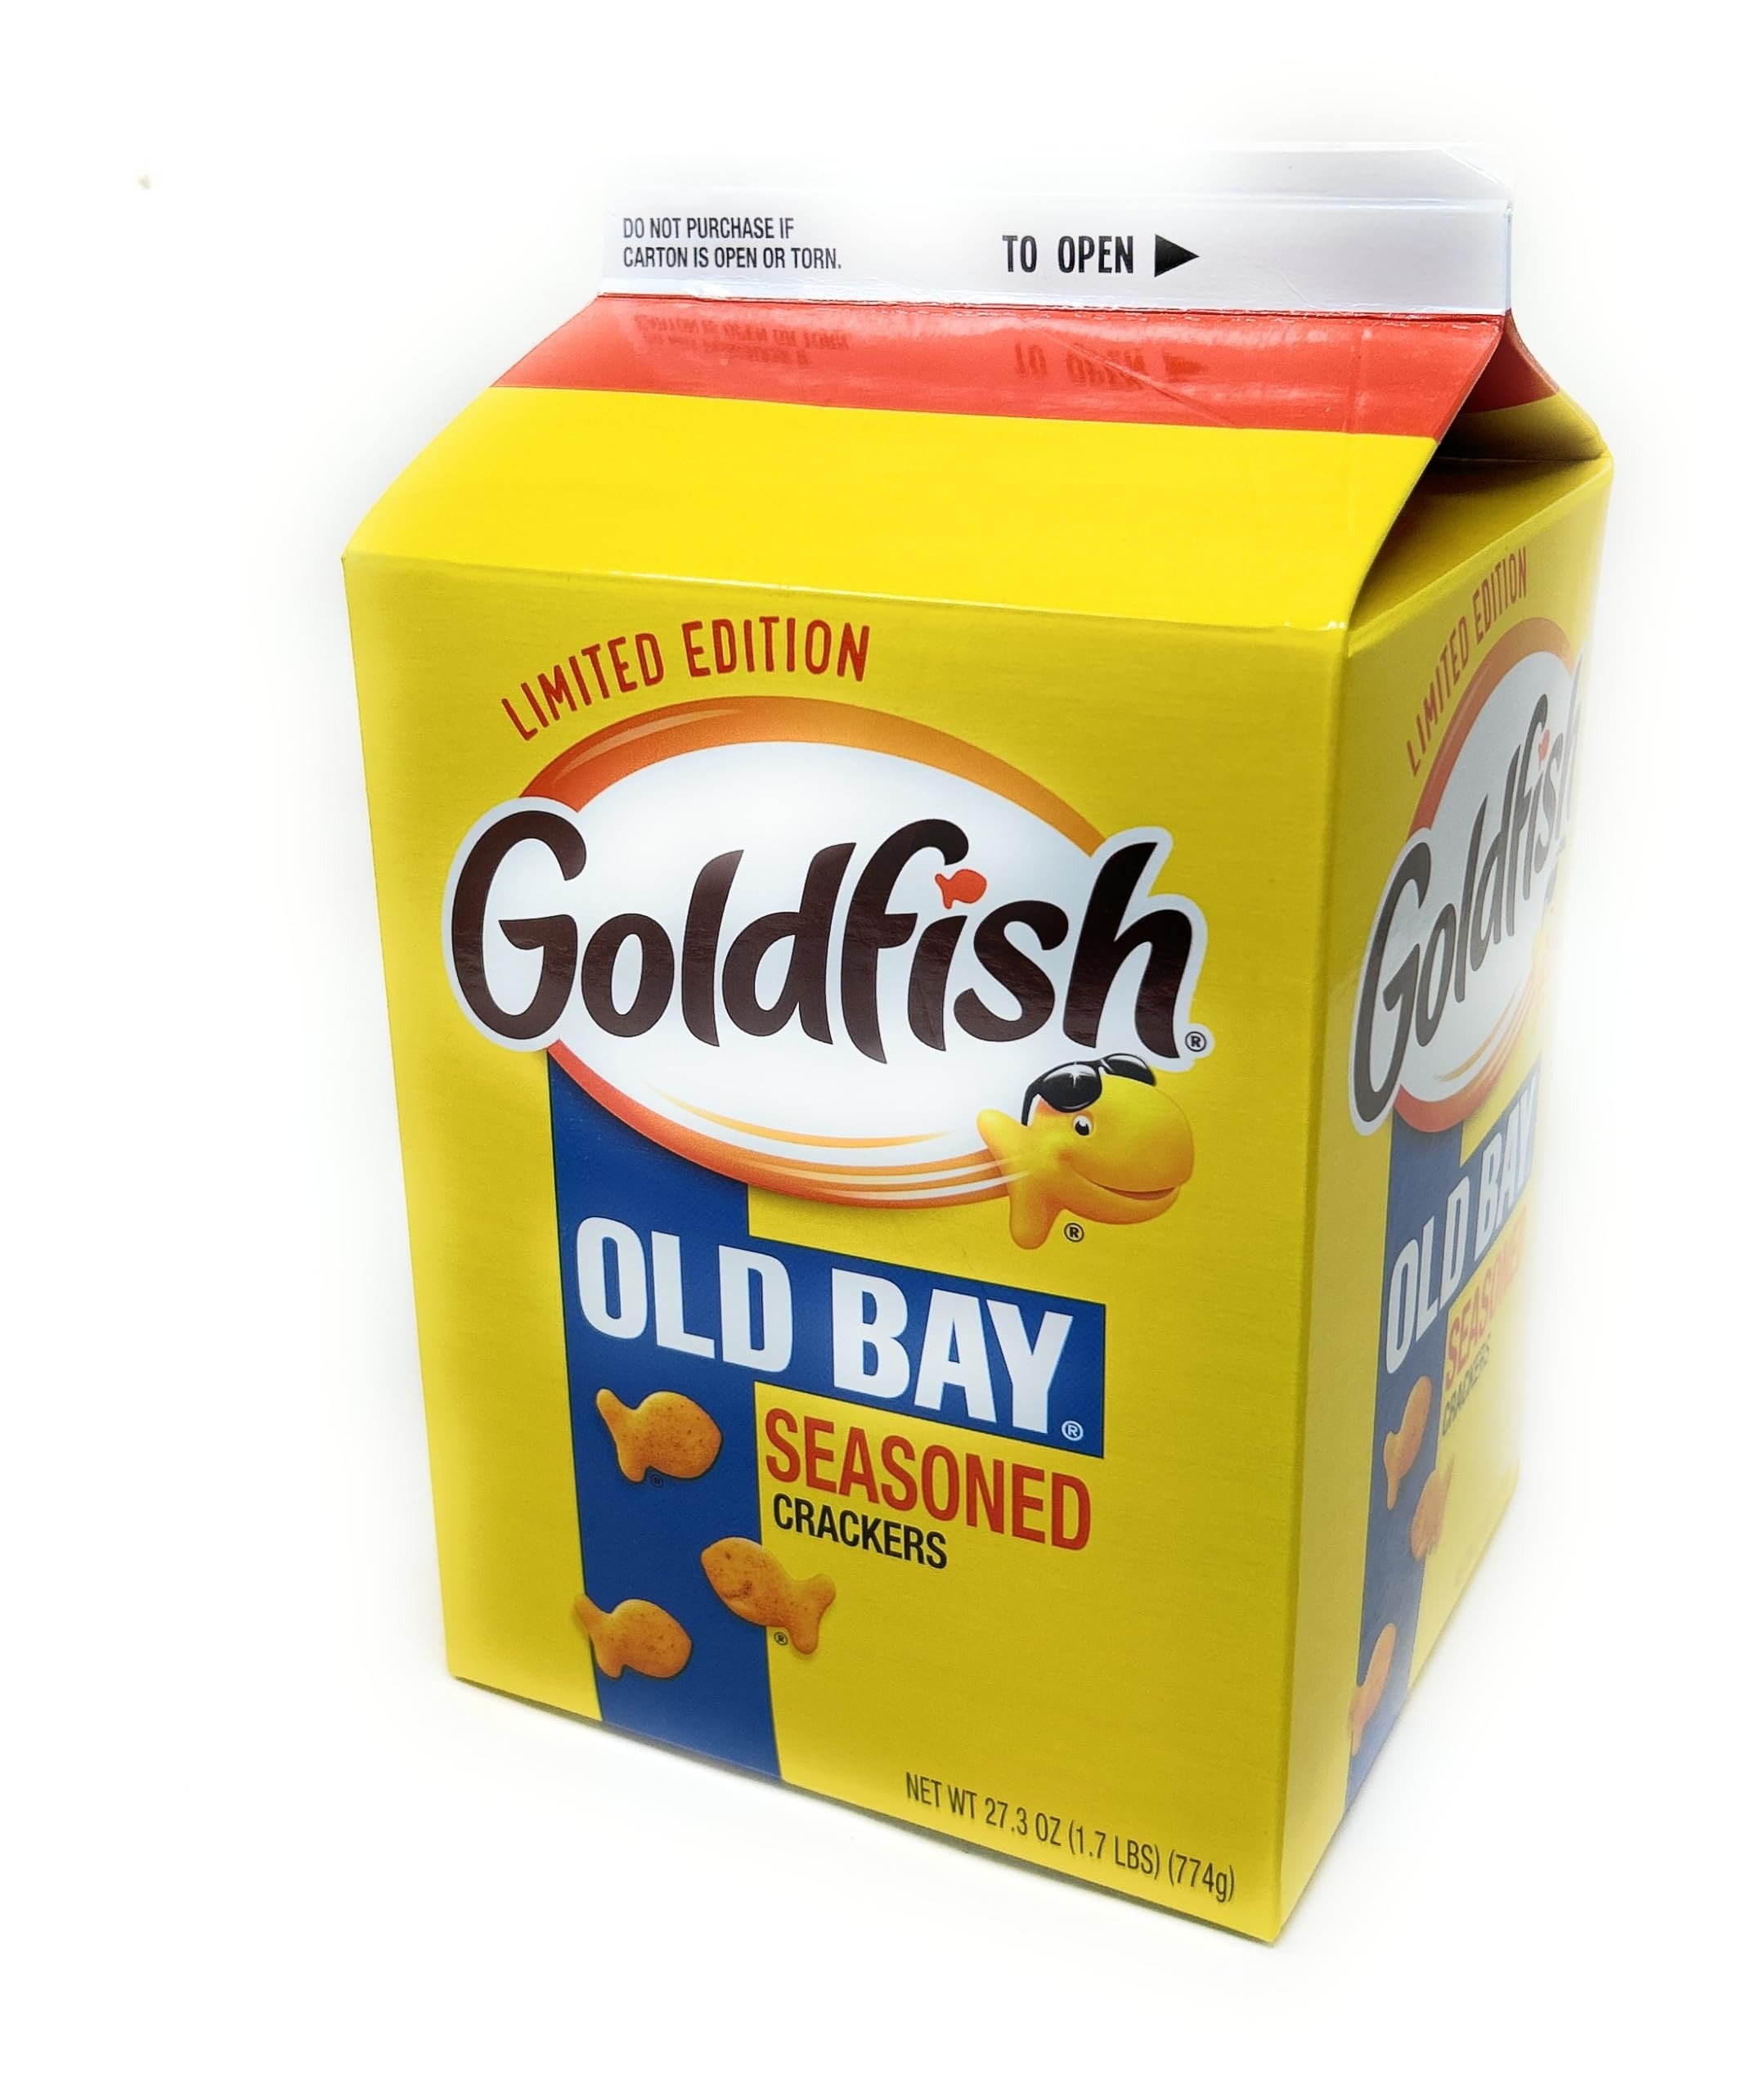
Item Name: Pepperidge Farm Old Bay Seasoned Goldfish Snack Crackers - 27.3oz - 1 carton, yellow
Bullet Point 1: ONE 27.3oz carton
Bullet Point 2: Contains: Gluten, Milk/Dairy, Wheat
Product Description: Old Bay's seasoning blend of herbs & spices on fish-shaped cracker.
Value: 27.3
Unit: Ounce

Price: 18.37